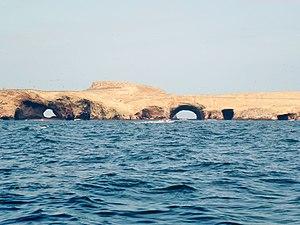
les Îles Ballestas et la Réserve nationale de Paracas Pérou